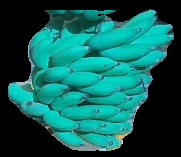
Variety: elakki-bale
Grade: grade2